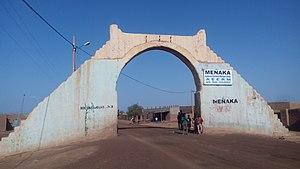
La ville de Ménaka dans le nord du Mali
Ménaka est une ville et une commune du Mali, dans le cercle de Ménaka dans la région de Gao, et le futur chef-lieu de la nouvelle région de Ménaka.